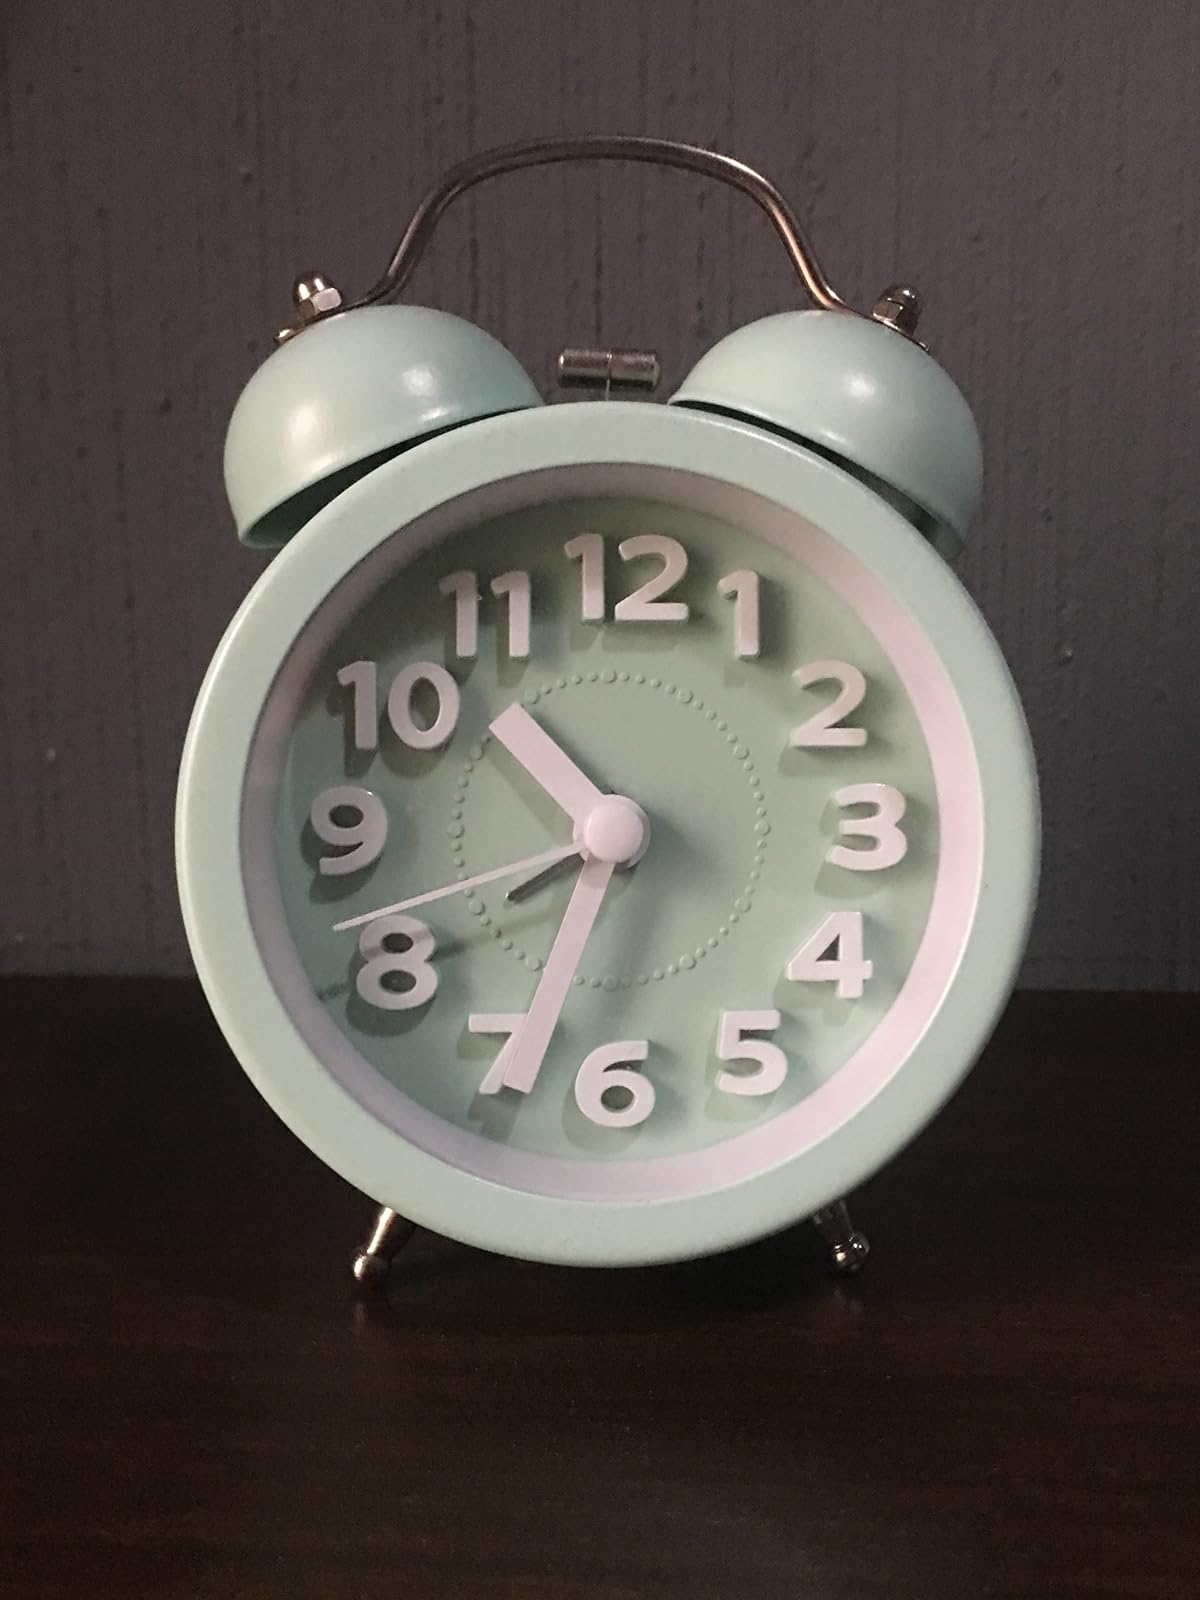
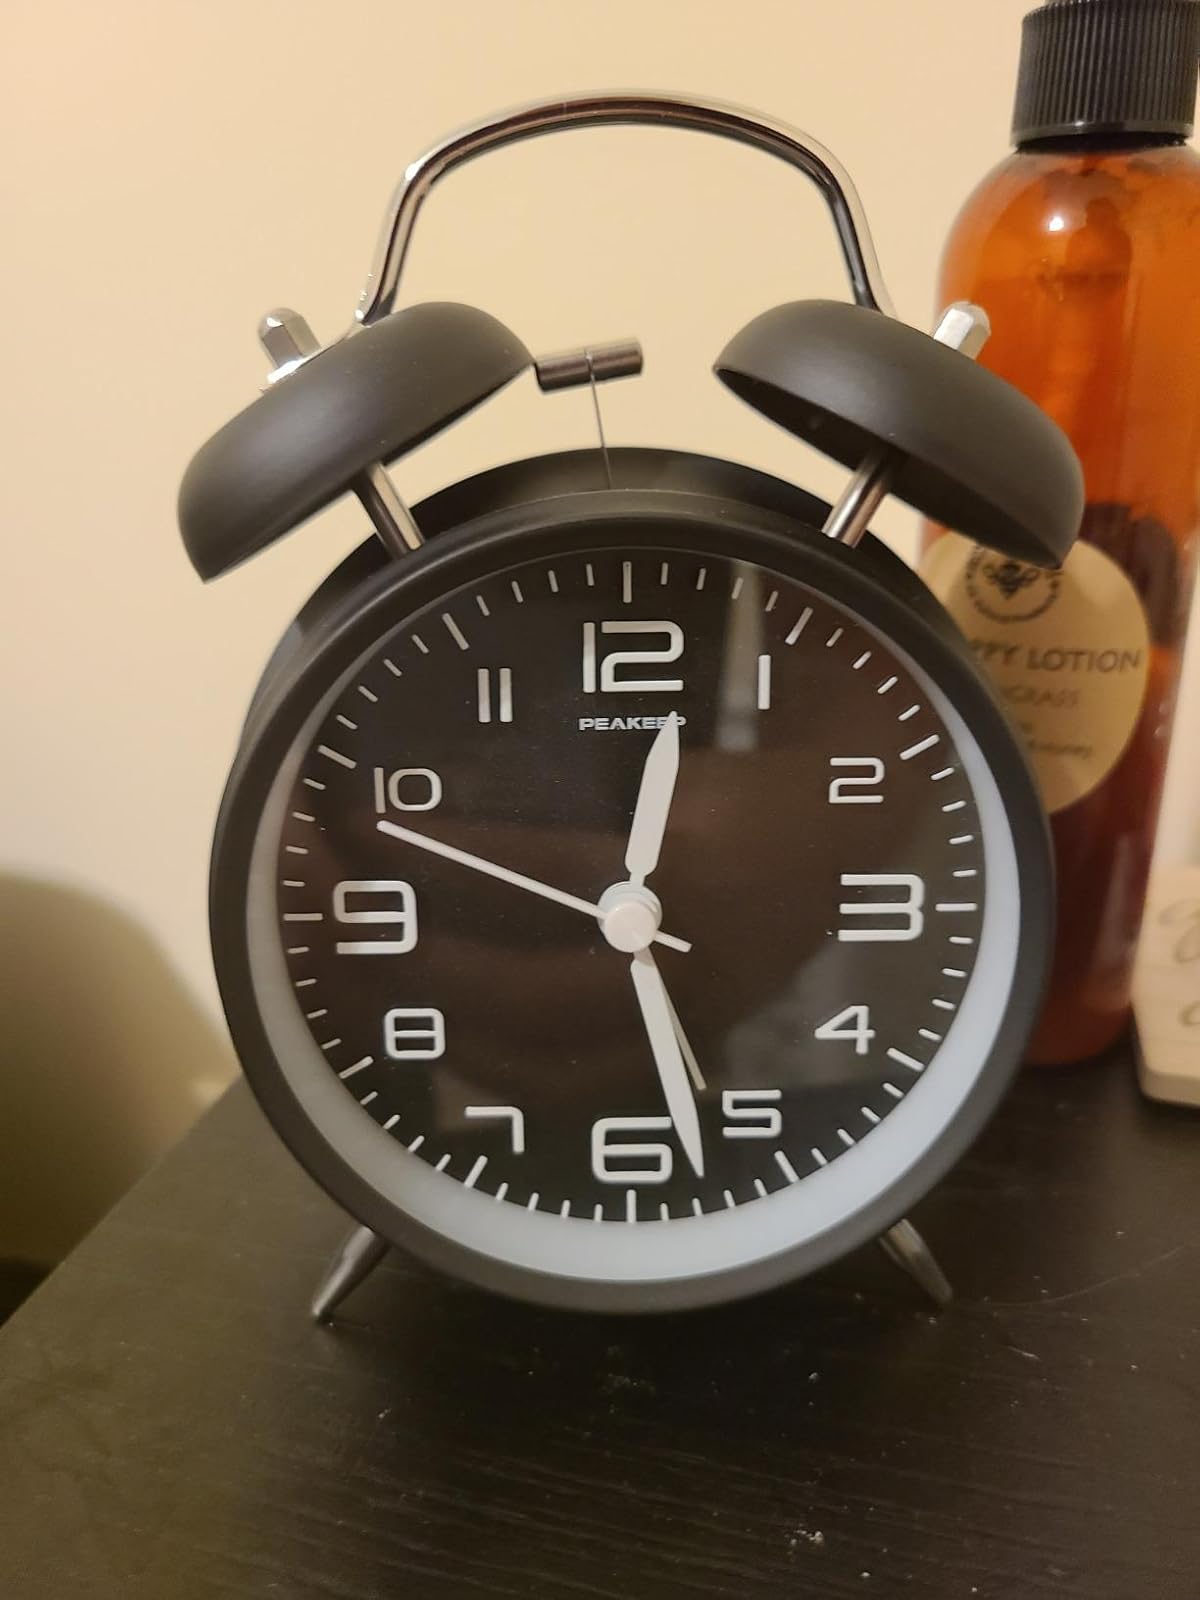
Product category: clock
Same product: no